Giana Sisters DS

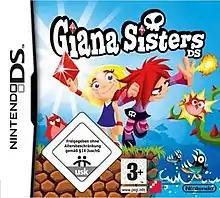
Cover art

Giana Sisters DS, also known on other handheld platforms as Giana Sisters, is a platform game developed by Spellbound Entertainment in cooperation with Bitfield GmbH for the Nintendo DS, iPad, iPhone, and Android. It was published by DTP Entertainment in Europe and Destineer in North America. It is a spiritual sequel to the 1987 Commodore 64 release "The Great Giana Sisters". A version for Microsoft Windows, re-titled Giana Sisters 2D, was also released.